Chris Duvall

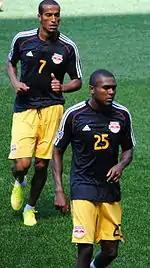
Duvall with teammate Roy Miller

On January 16, 2014, Duvall was selected with the 22nd pick by the New York Red Bulls in the 2014 MLS SuperDraft. He signed with New York on He made his Red Bulls debut on May 17, coming on as a halftime substitute for Kosuke Kimura in a 2–0 loss to Toronto FC. Duvall made his first professional start the next week on May 24 in a 2–1 loss against the Portland Timbers. He ended his rookie season with 19 appearances, 18 of them starts, and 1 assist in the MLS regular season, helping NYRB finish 2nd in the Eastern Conference. Duvall did not appear in the playoffs as the Red Bulls reached the conference finals. He also made 1 Open Cup appearance and 2 CONCACAF Champions League appearances during the season.